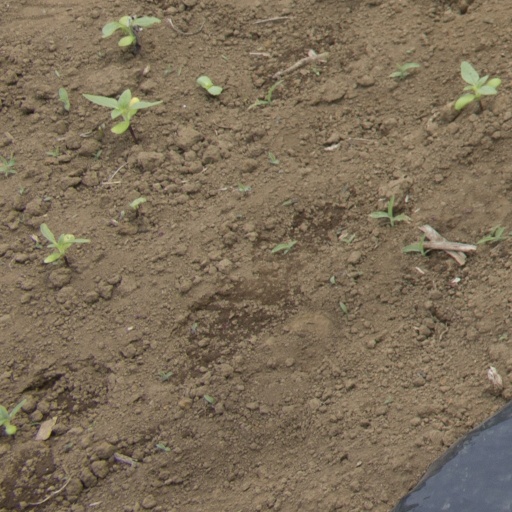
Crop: Jerusalem artichoke